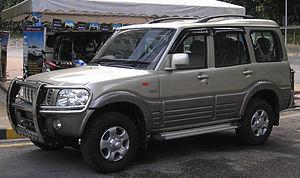
Mahindra & Mahindra est une entreprise indienne qui fait partie de l'indice boursier BSE Sensex. L'entreprise, fondée en 1945, fabrique des automobiles et des tracteurs agricoles. Elle est également présente dans l'aéronautique et les deux-roues motorisés.